Steve Coast

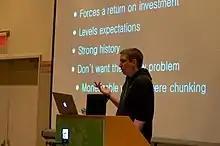
Coast speaking at State of the Map US 2012

Coast was an intern at Wolfram Research before studying computing science at University College London (UCL).